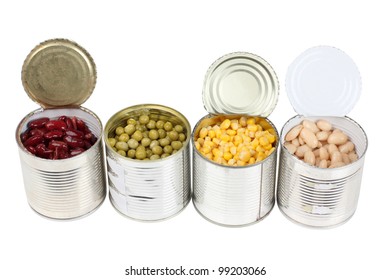
Label: metal